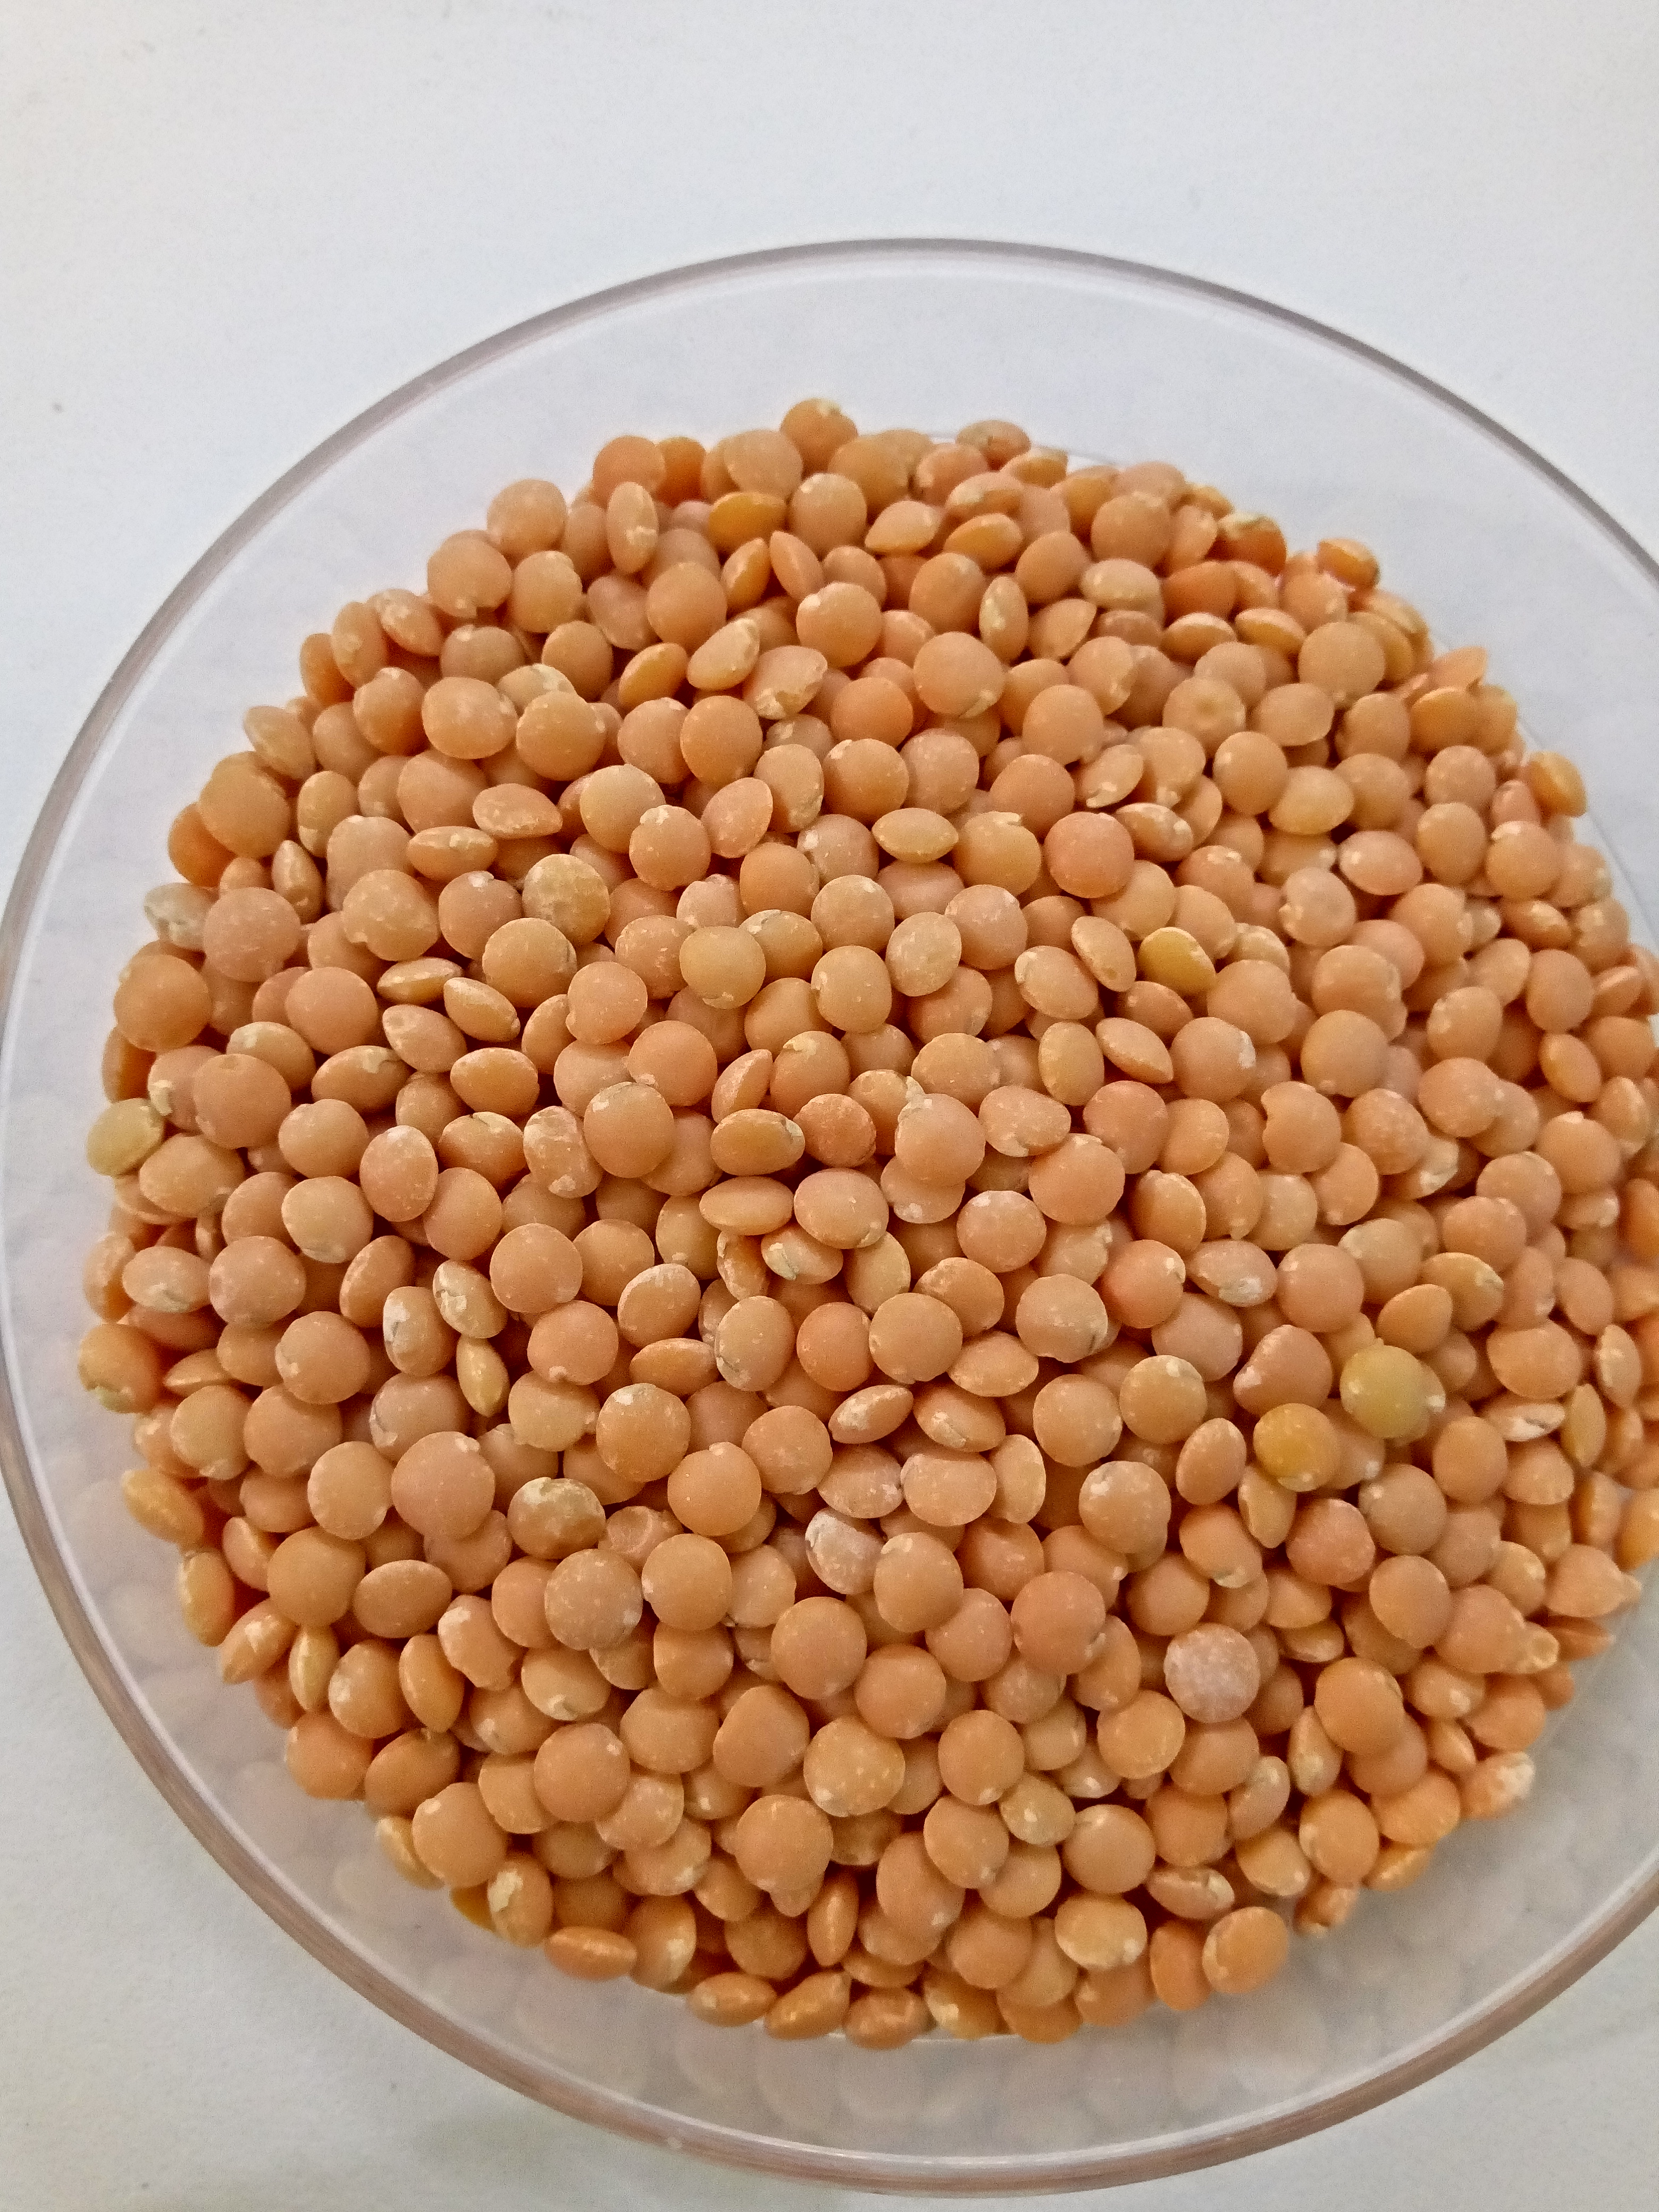
Rice seed variety: Unknown